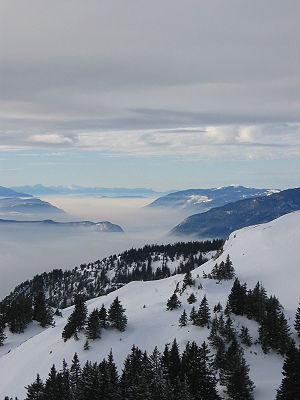
Monts Jura est une station de ski française située dans le massif du Jura et le département de l'Ain, dans la région Auvergne-Rhône-Alpes.